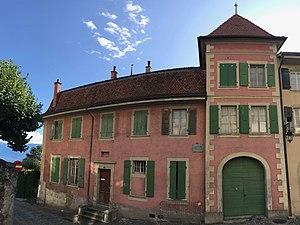
Charles Ferdinand Ramuz, né à Lausanne le 24 septembre 1878 et mort à Pully le 23 mai 1947, est un écrivain et poète suisse. Son œuvre comprend des romans, des essais et des poèmes où figurent au premier plan les espoirs et les désirs de l'être humain. Ramuz s'est inspiré dans d'autres formes d'art pour contribuer à la redéfinition du roman.